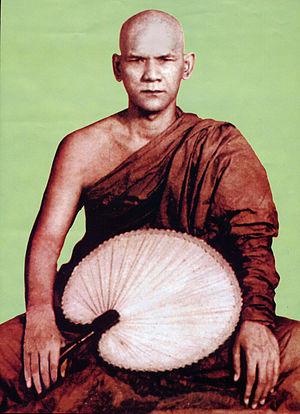
Mahāsi Sayādaw fut un célèbre moine bouddhiste birman et un maître de méditation spécialiste de vipassana.